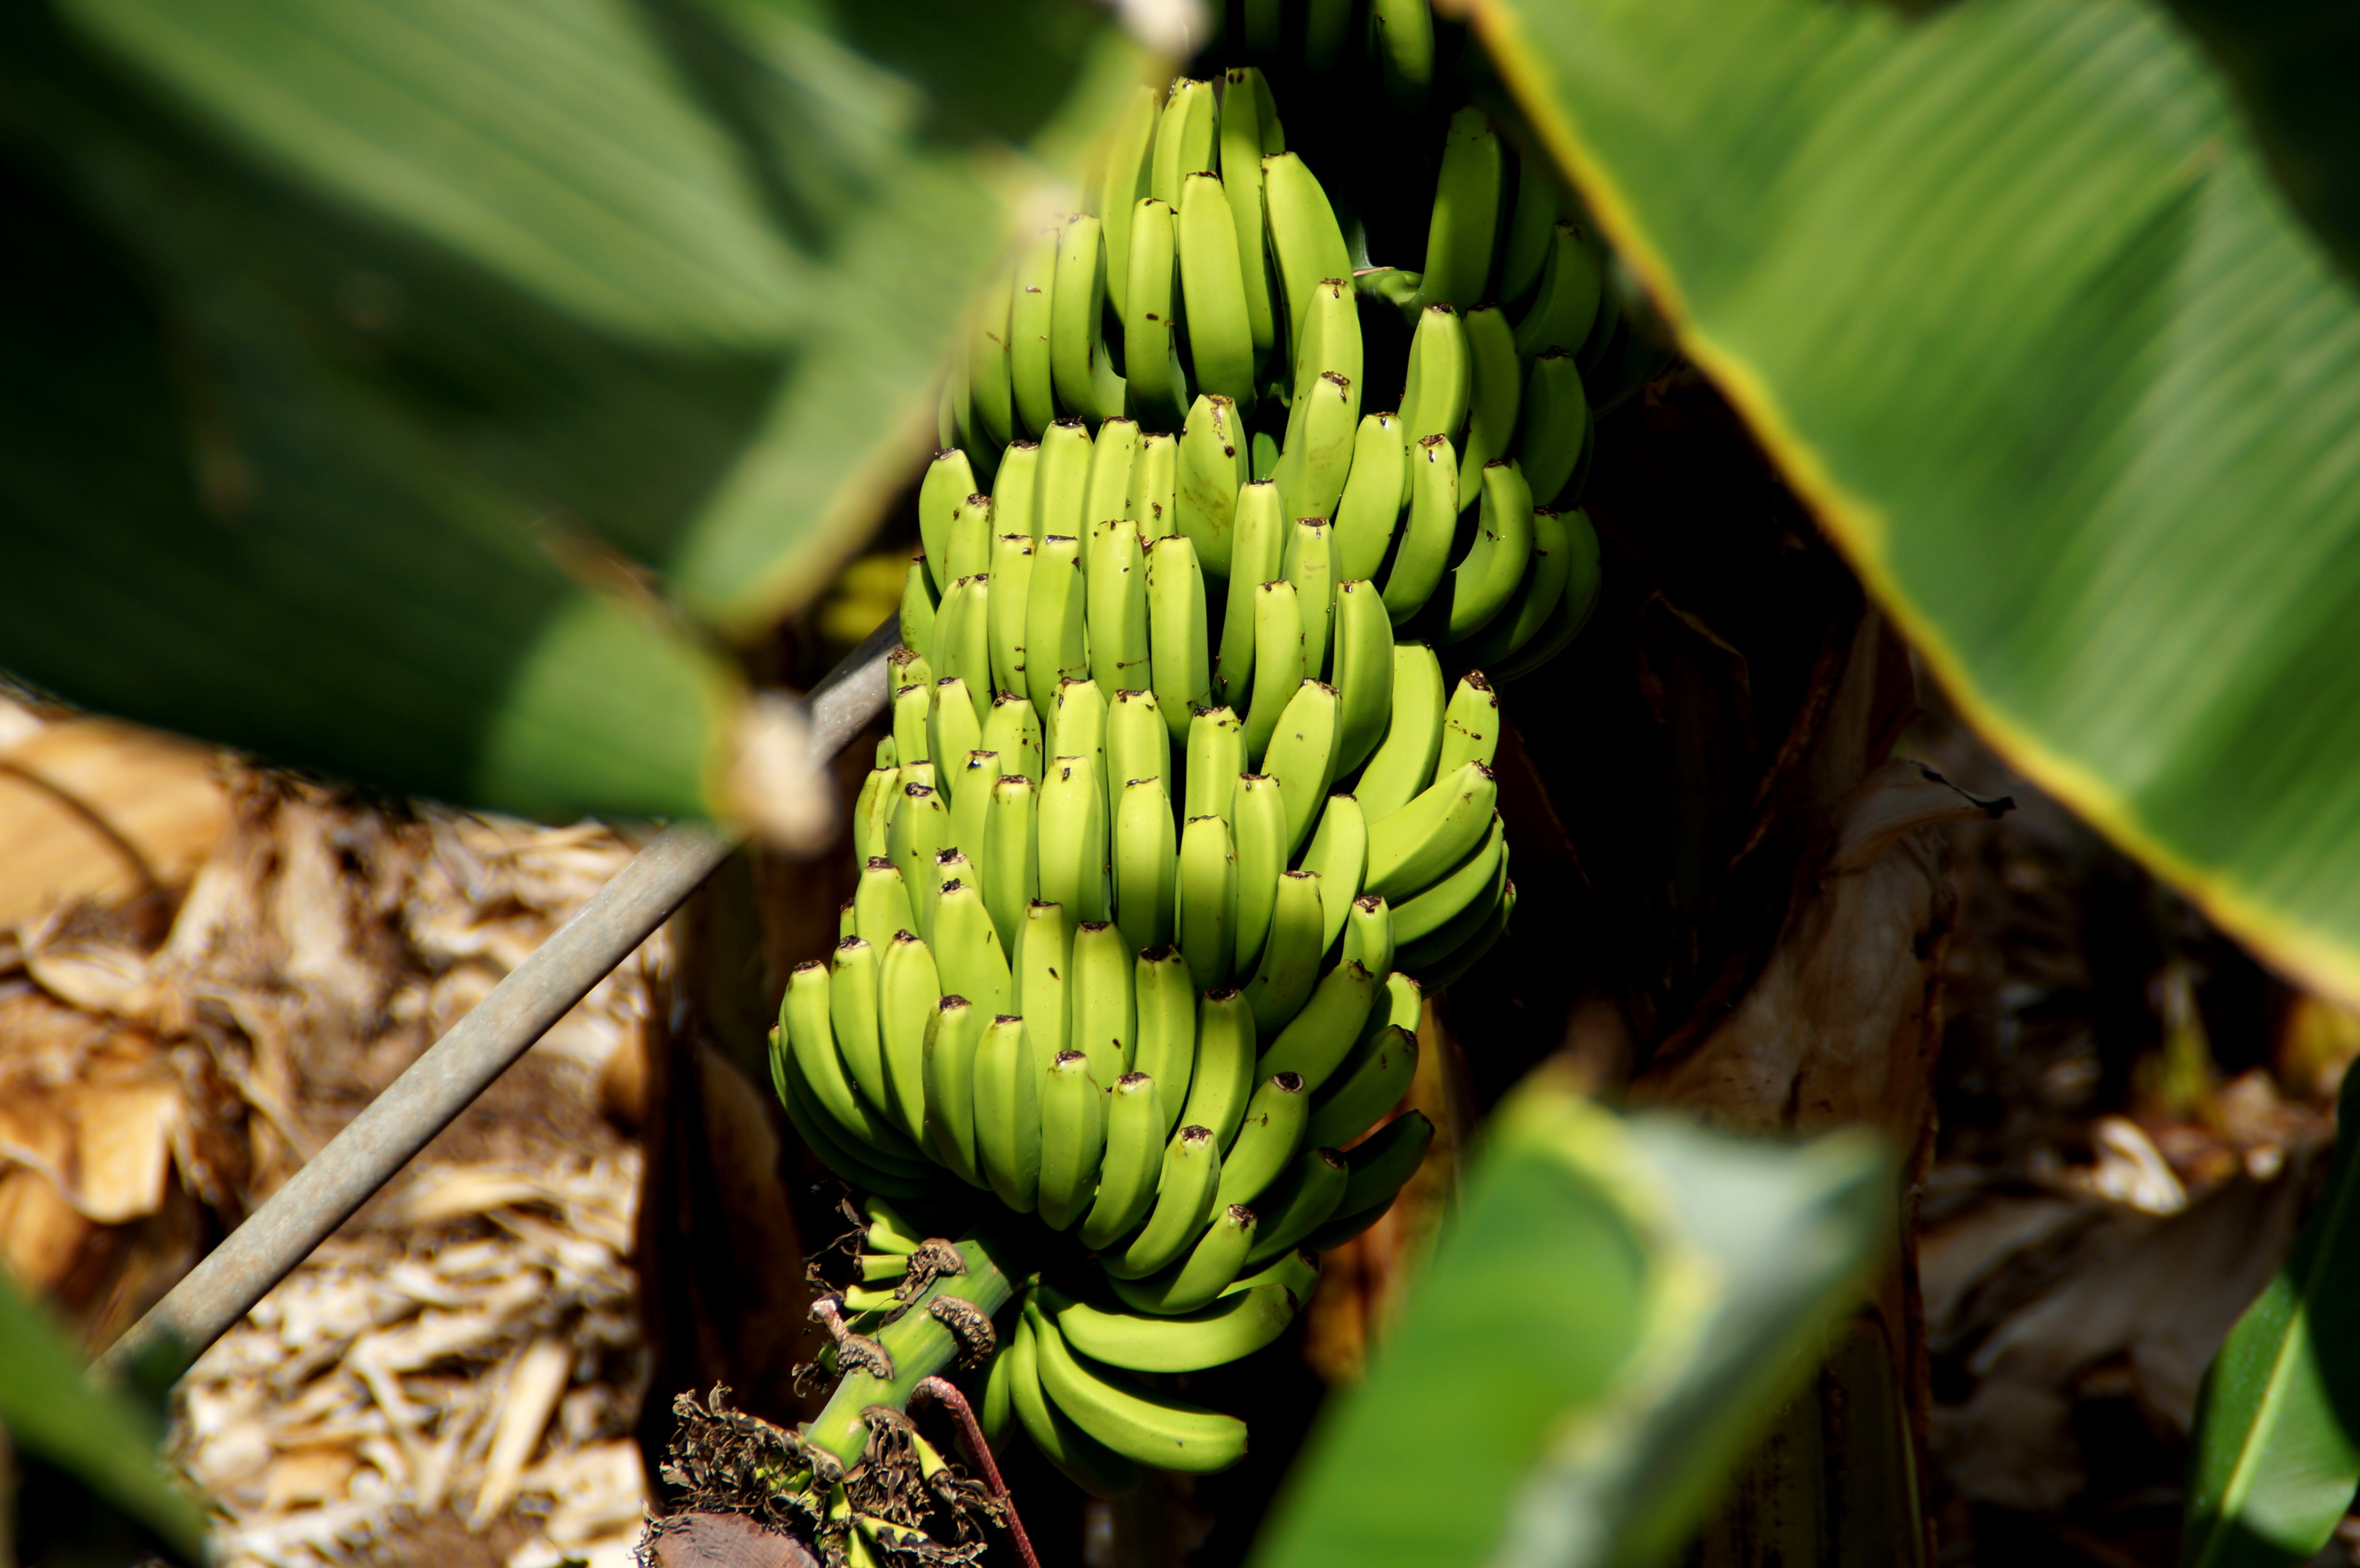
tree, nature, plant, fruit, leaf, flower, green, jungle, botany, banana, flora, fauna, tropics, macro photography, flowering plant, plant stem, land plant, arecales